Fingal mac Gofraid

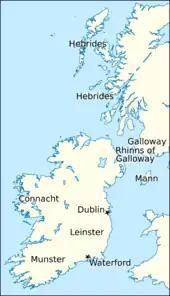
Locations relating to the life and times of Gofraid mac Sitriuc and Fingal.

Another possibility is that Gofraid mac Sitriuc is identical to the contemporaneous like-named King of Dublin, Gofraid ua Ragnaill. The latter's name is recorded variously in the Irish annals: the "Annals of Inisfallen" calls him "", and "", whilst the "Annals of Ulster" calls him "". Although the evidence regarding Gofraid ua Ragnaill could indicate that his father was named Amlaíb, who was in turn the son of a man named Ragnall, the latter annal-entry literally states that he was the "son of Amlaíb or son of Ragnall", potentially indicating confusion in regard to his parentage. In any event, the annal-entries suggest that Gofraid ua Ragnaill was closely related to Echmarcach mac Ragnaill, King of Dublin and the Isles. Gofraid ua Ragnaill, therefore, could have been the son of a brother of Echmarcach named either Amlaíb or Sitriuc, or else perhaps even a son of Echmarcach himself.